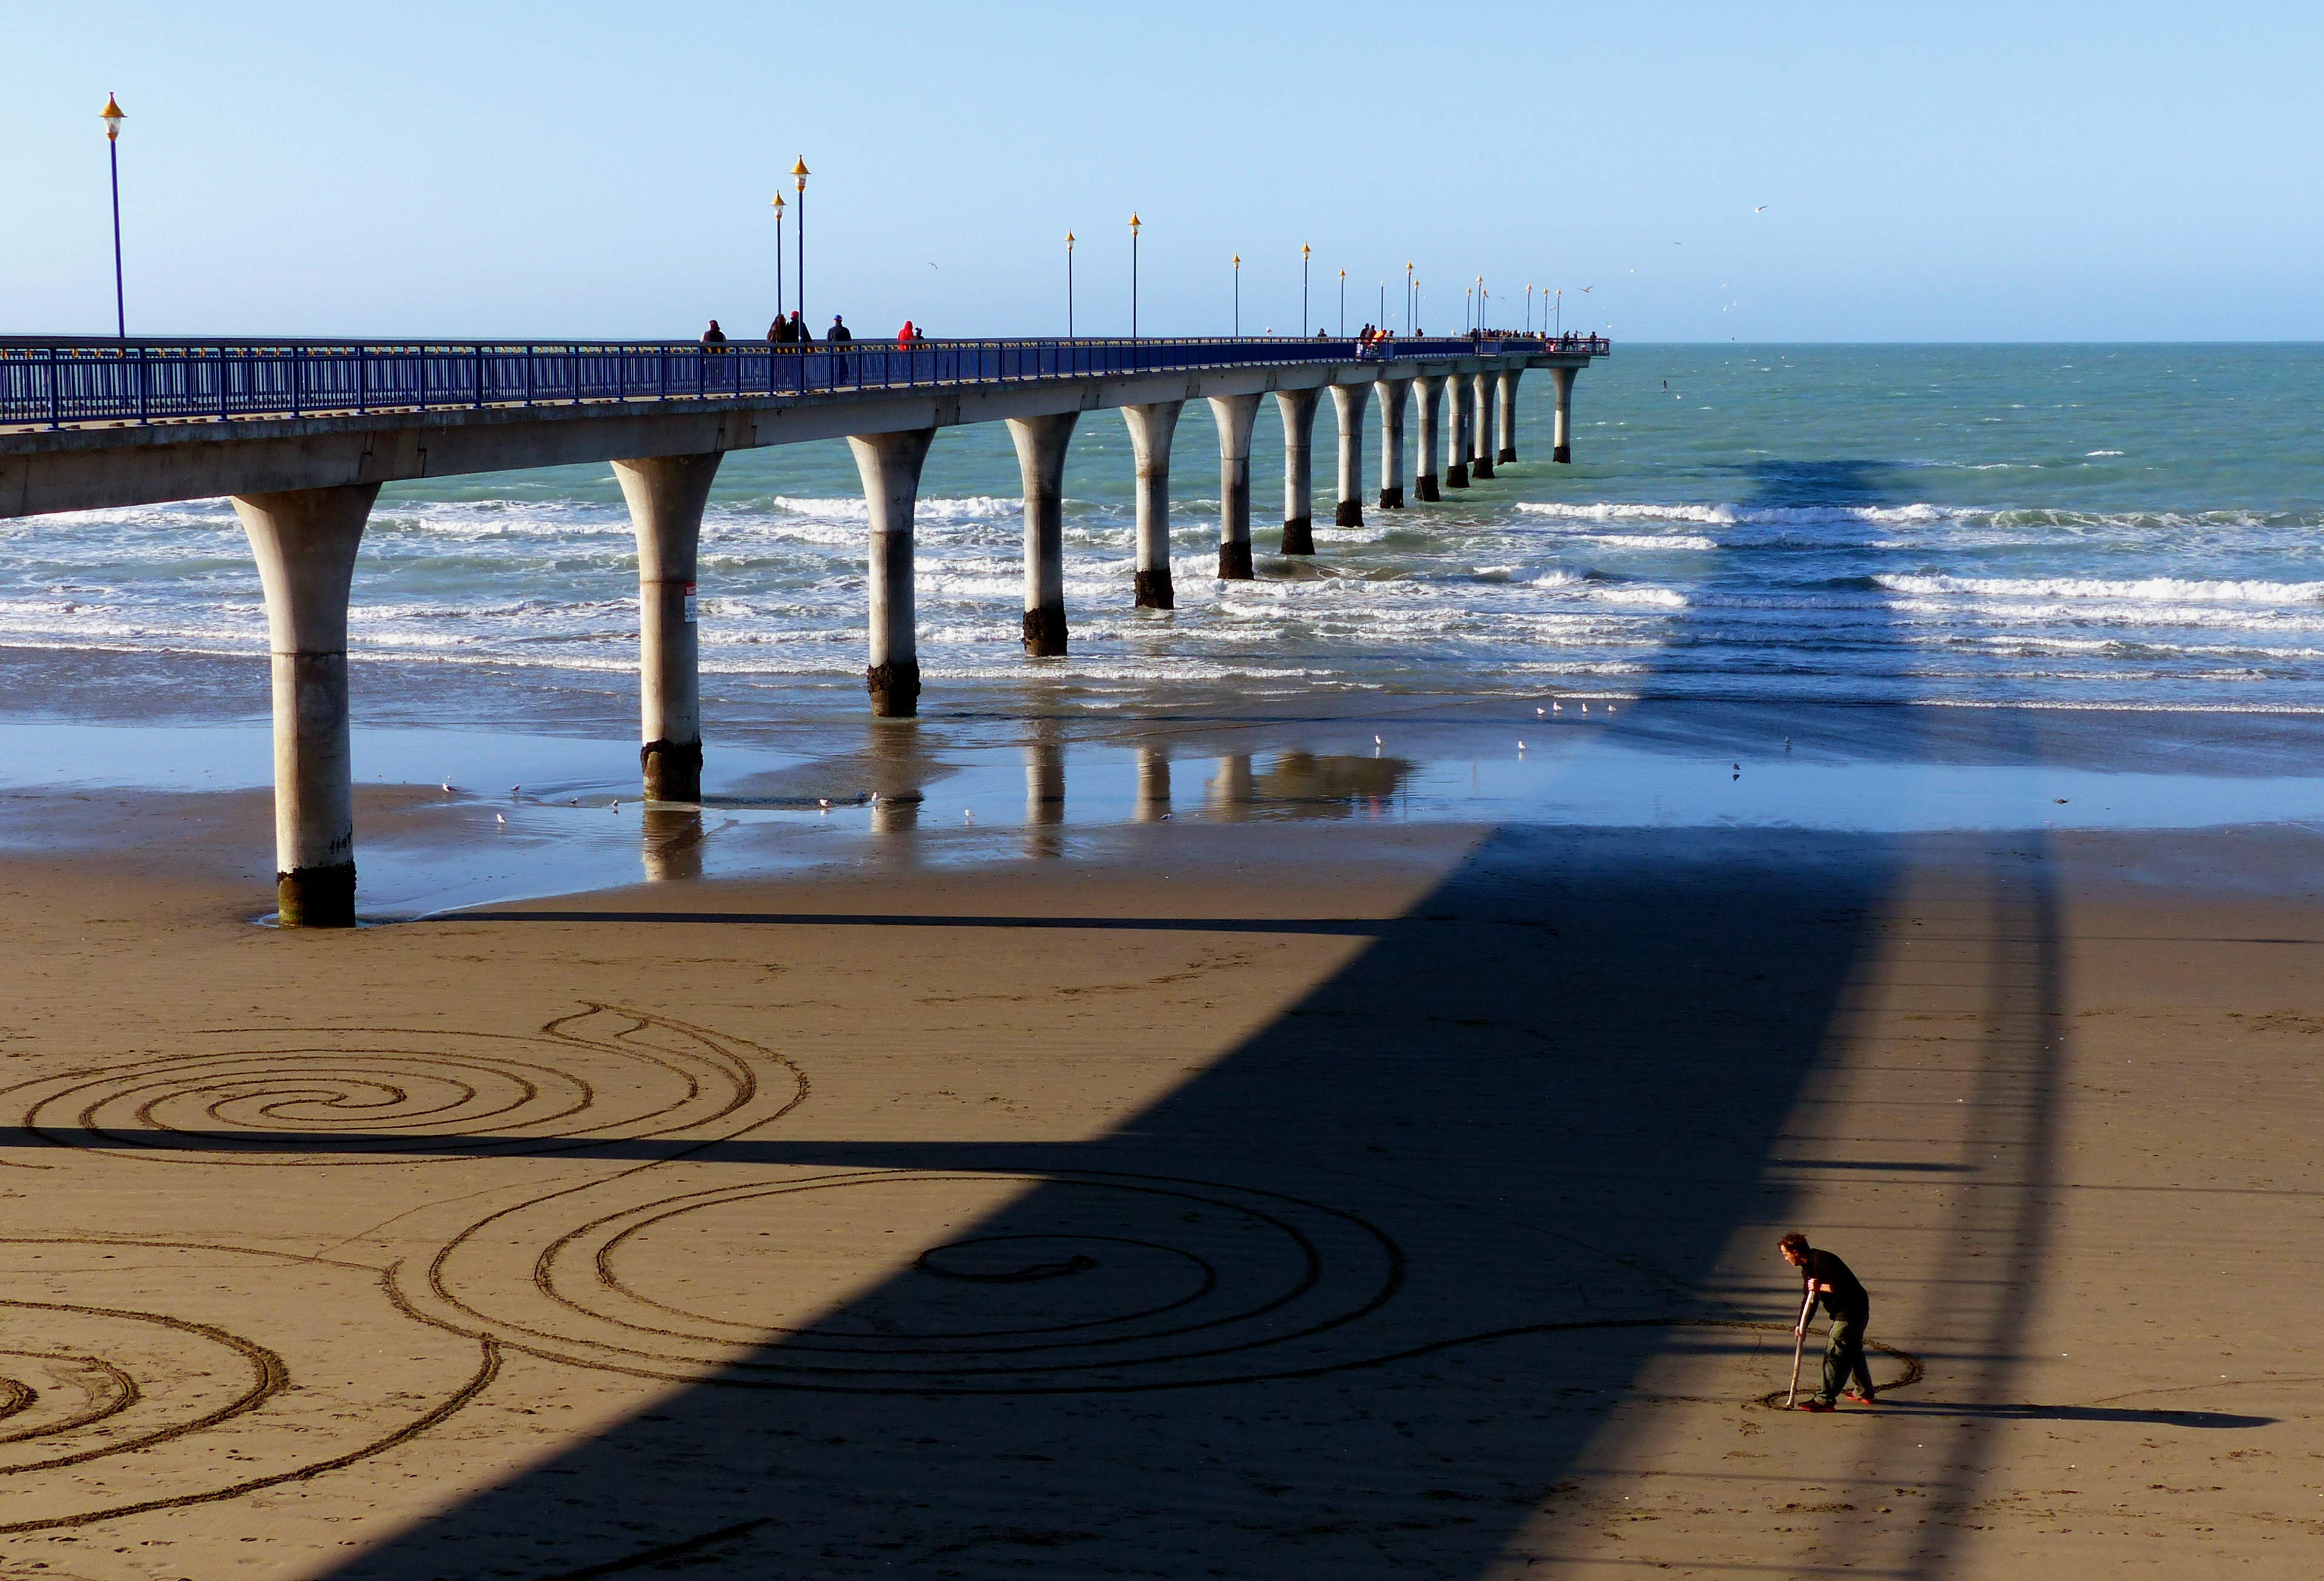
beach, sea, coast, water, sand, ocean, horizon, boardwalk, morning, shore, wave, pier, walkway, vacation, dusk, body of water, art, pacificocean, bridgecamera, newbrightonpier, breakwater, peterdonnelly